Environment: real
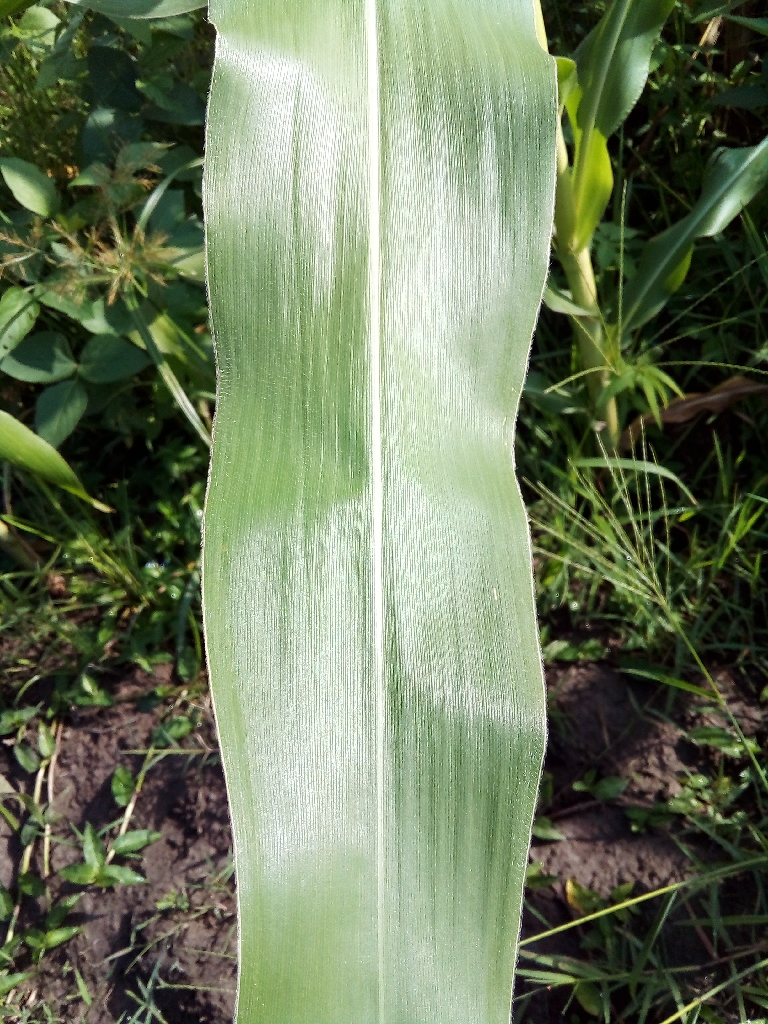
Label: healthy